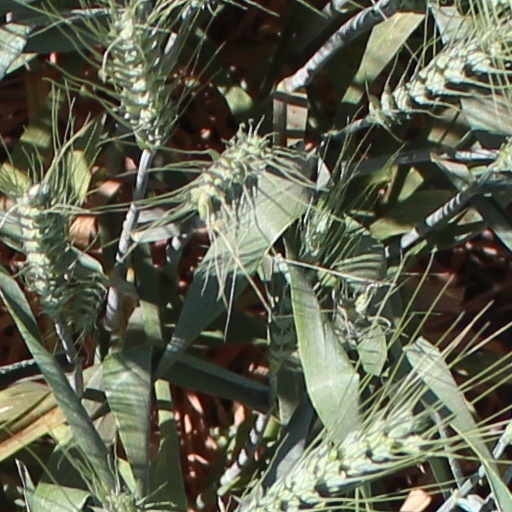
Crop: wheat